Moscow Oblast

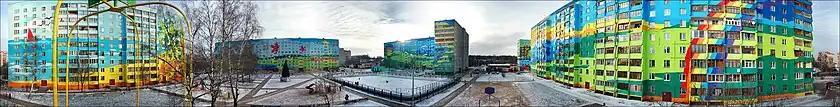

The three largest cities of the oblast are Balashikha (215,494), Khimki (207,425), and Podolsk (186,961). Most other towns have ten to fifty thousand people. The smallest town is Vereya in Naro-Fominsky District with a population of . Among the urban-type settlements, the largest is Nakhabino (36,546) followed by Tomilino (30,605). The oldest populated place in the oblast is Volokolamsk, first mentioned in 1135; slightly younger towns are Zvenigorod (1152), Dmitrov (1154), and Kolomna (1177).